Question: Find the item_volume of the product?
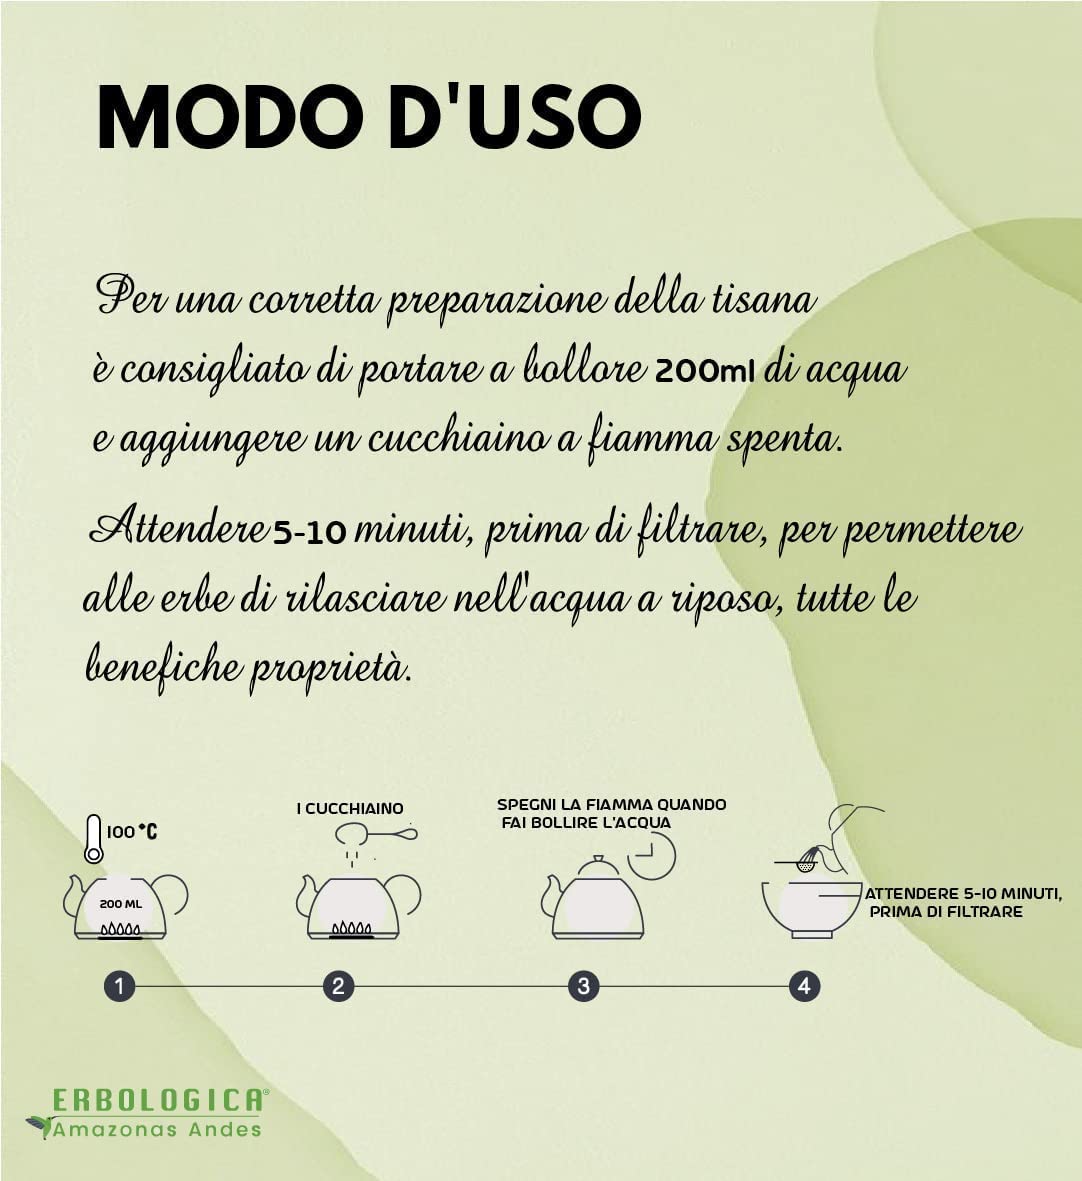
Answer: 200.0 millilitre